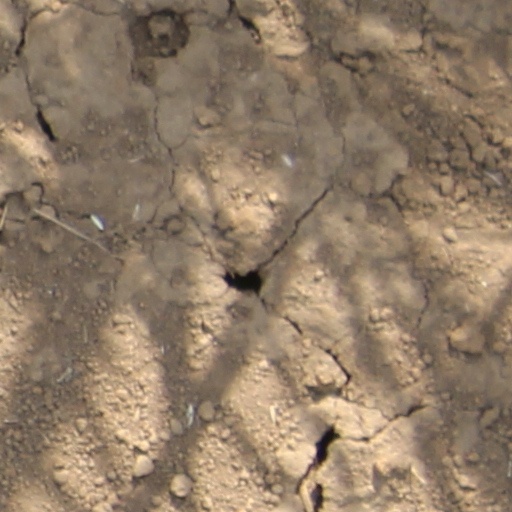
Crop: wheat